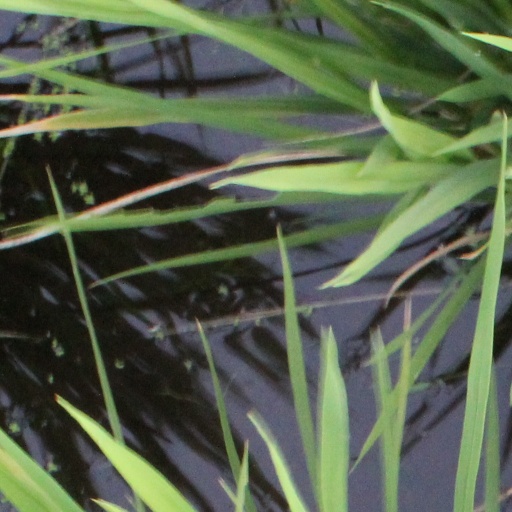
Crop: rice